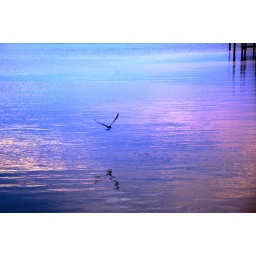
bird over water